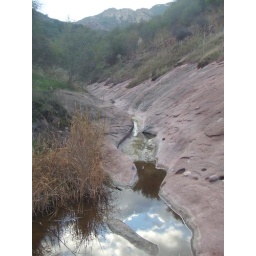
Stream winding it's way through bed rock in the Santa Monica mountains.